1939 Battle of Westerplatte

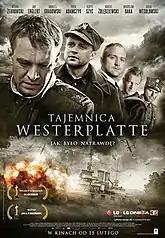
Polish theatrical poster

1939 Battle of Westerplatte, originally titled in Poland as Tajemnica Westerplatte ("The Secret of Westerplatte"), is a 2013 Polish-Lithuanian war film written and directed by Paweł Chochlew. It portrays the Battle of Westerplatte between the Polish Army and Nazi German forces at the start of World War II in 1939. The film focuses on the conflict between Westerplatte commander Henryk Sucharski (Michał Żebrowski) and his deputy Franciszek Dąbrowski (Robert Żołędziewski).